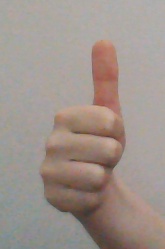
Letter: aleff